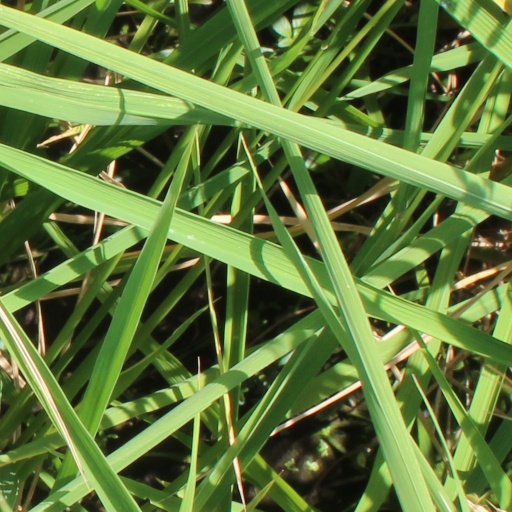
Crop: rice